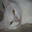
Label: cat